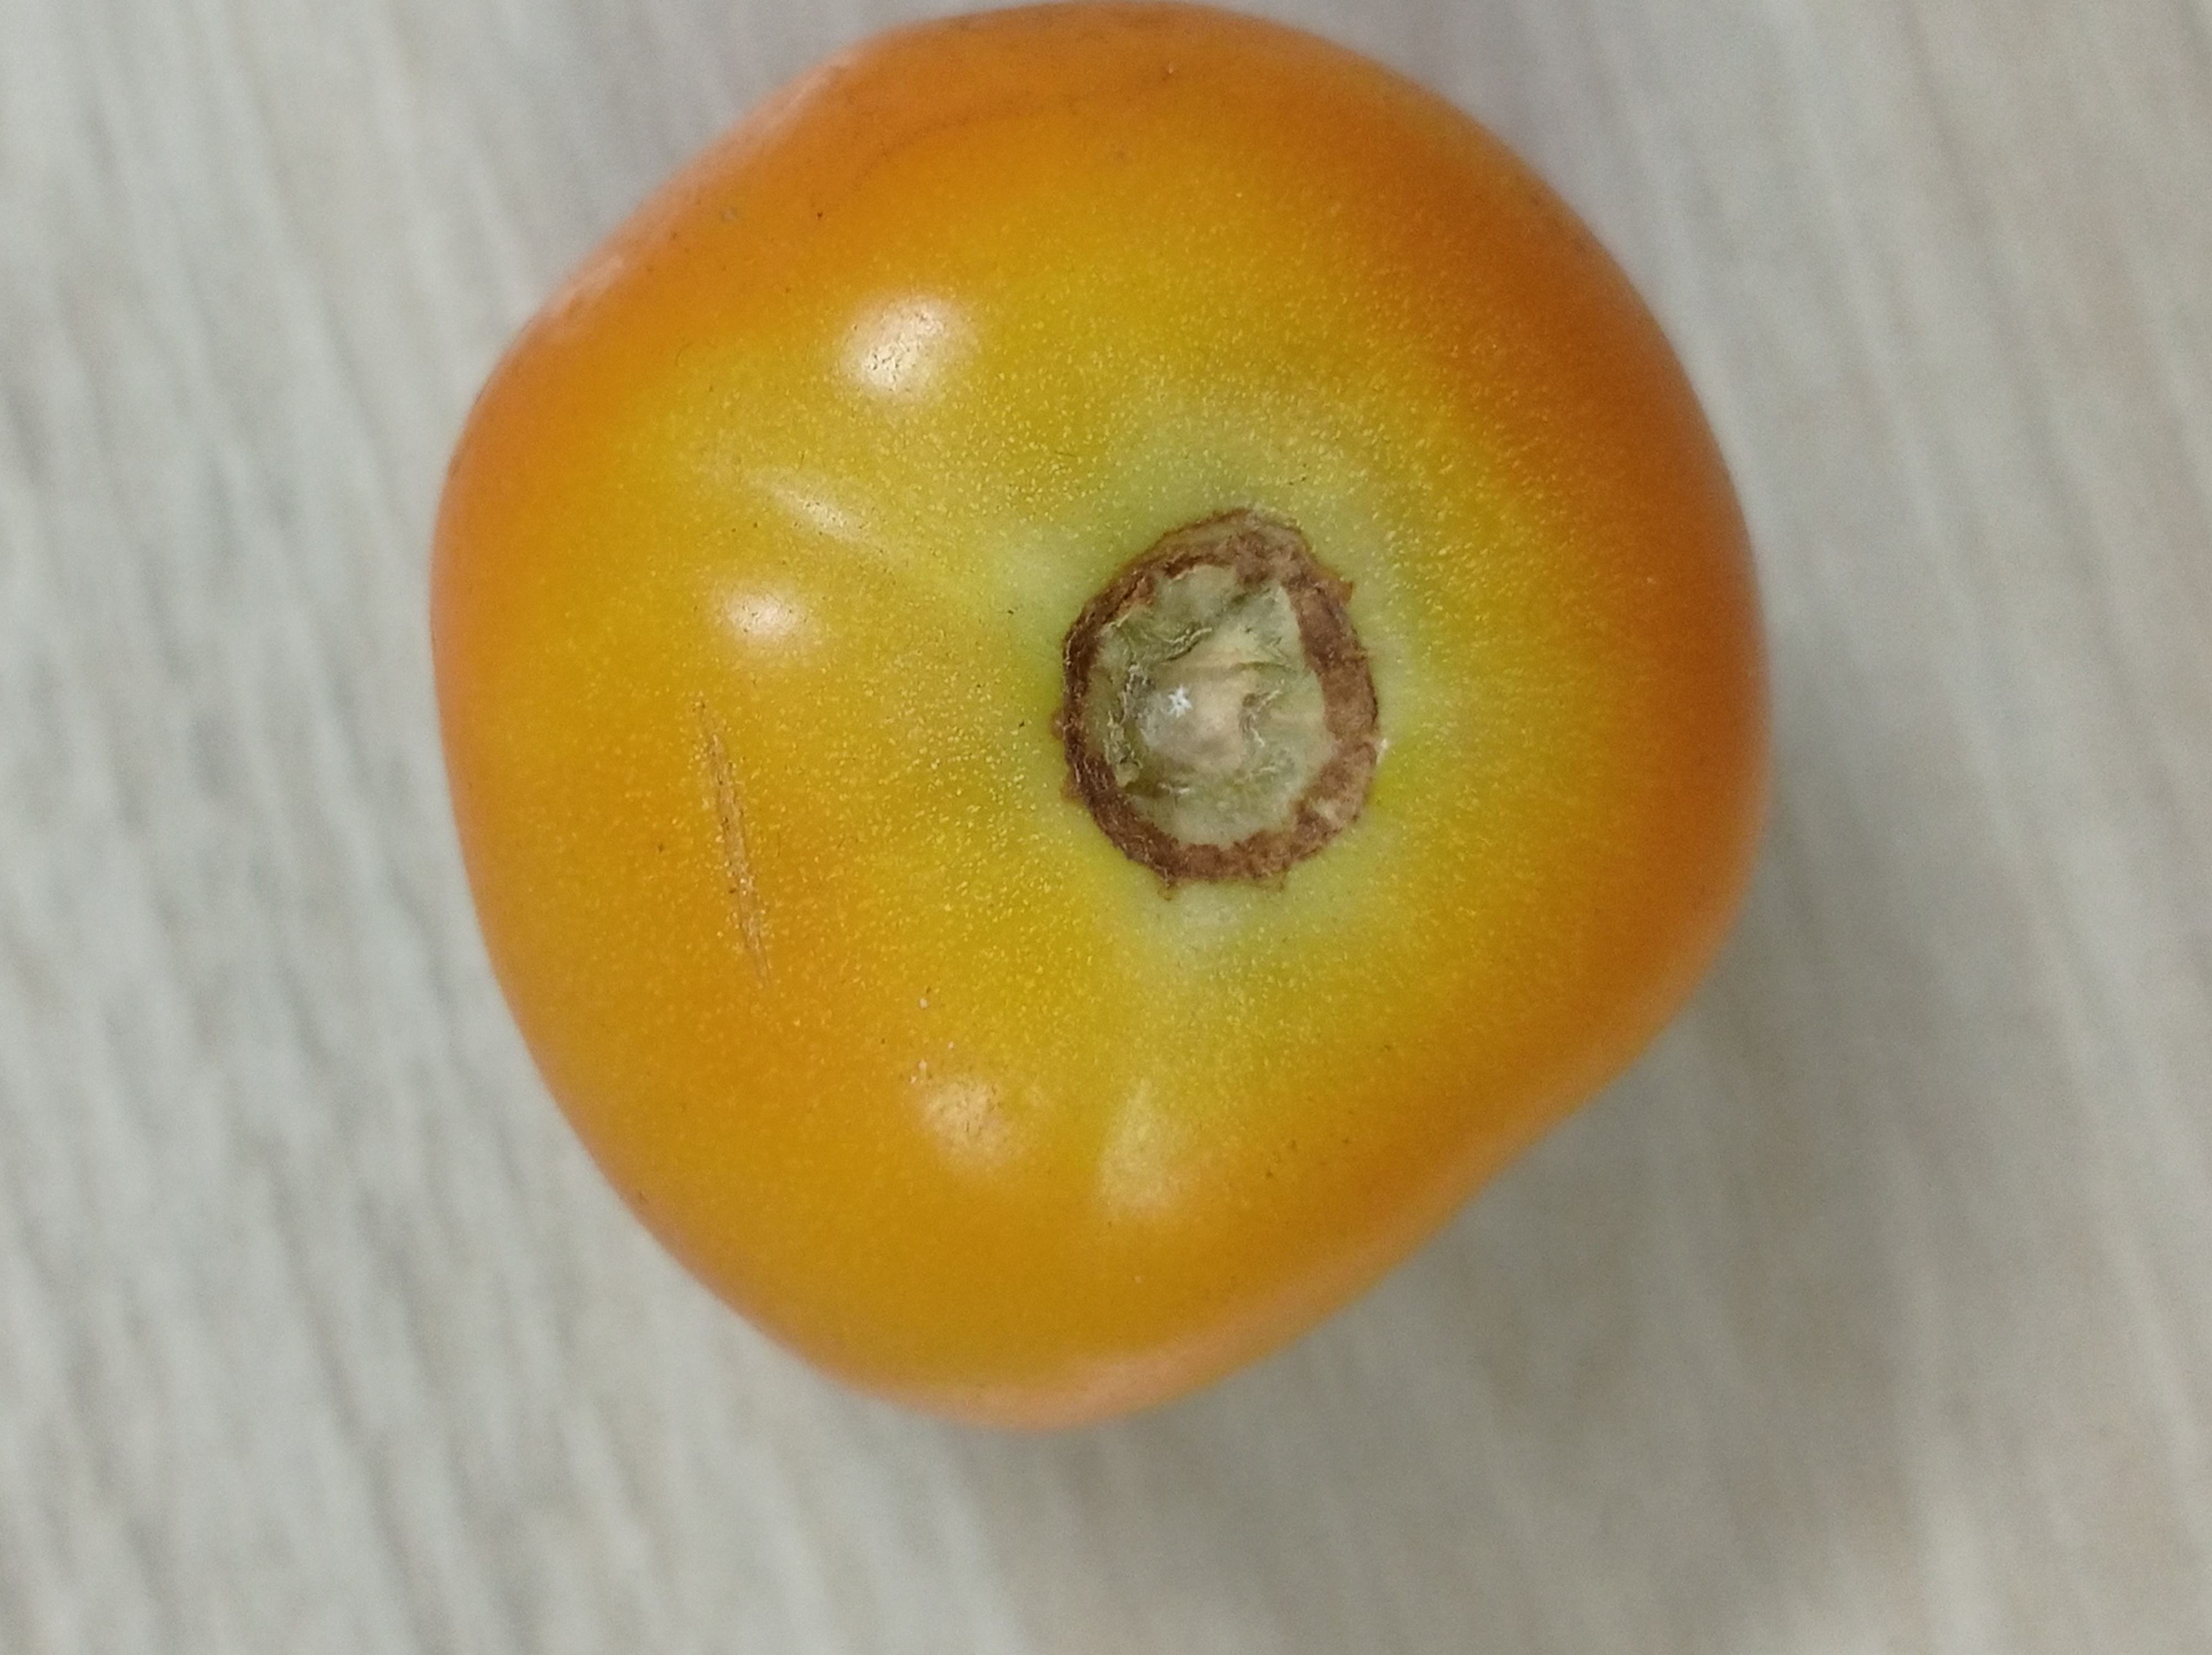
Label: Fresh